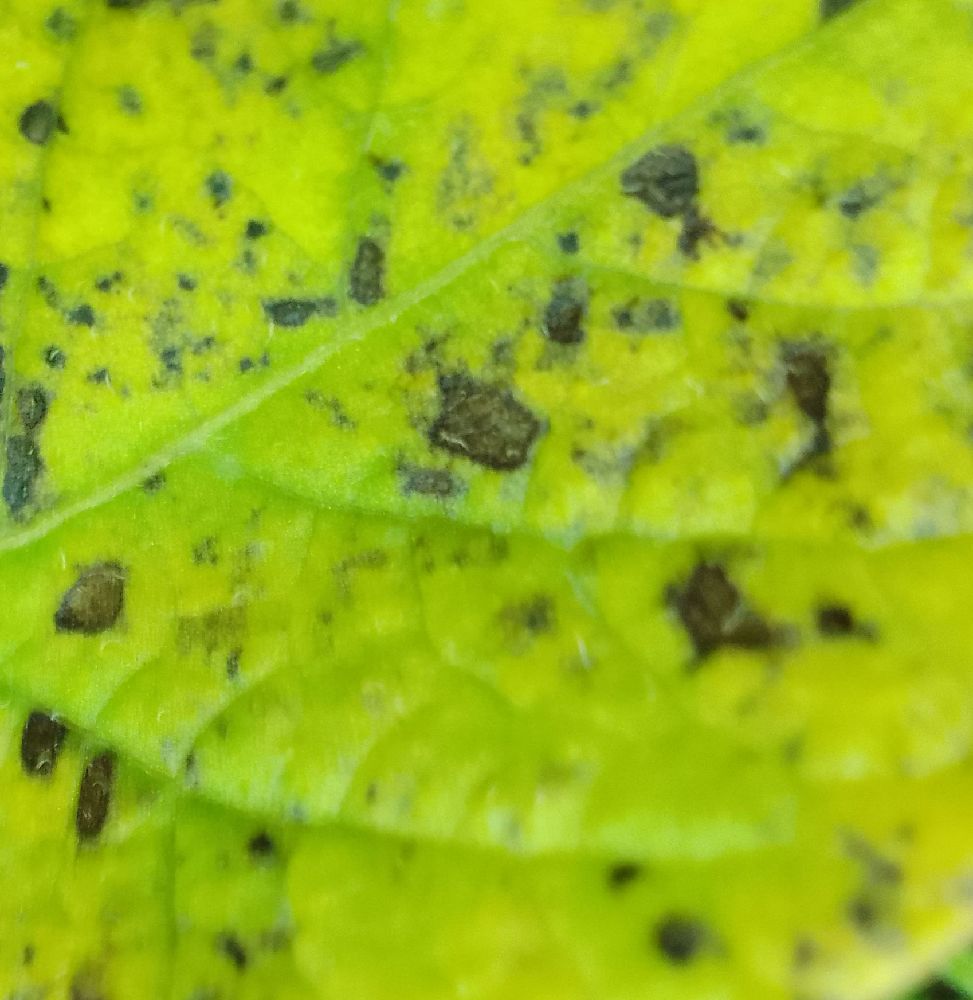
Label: Early blight